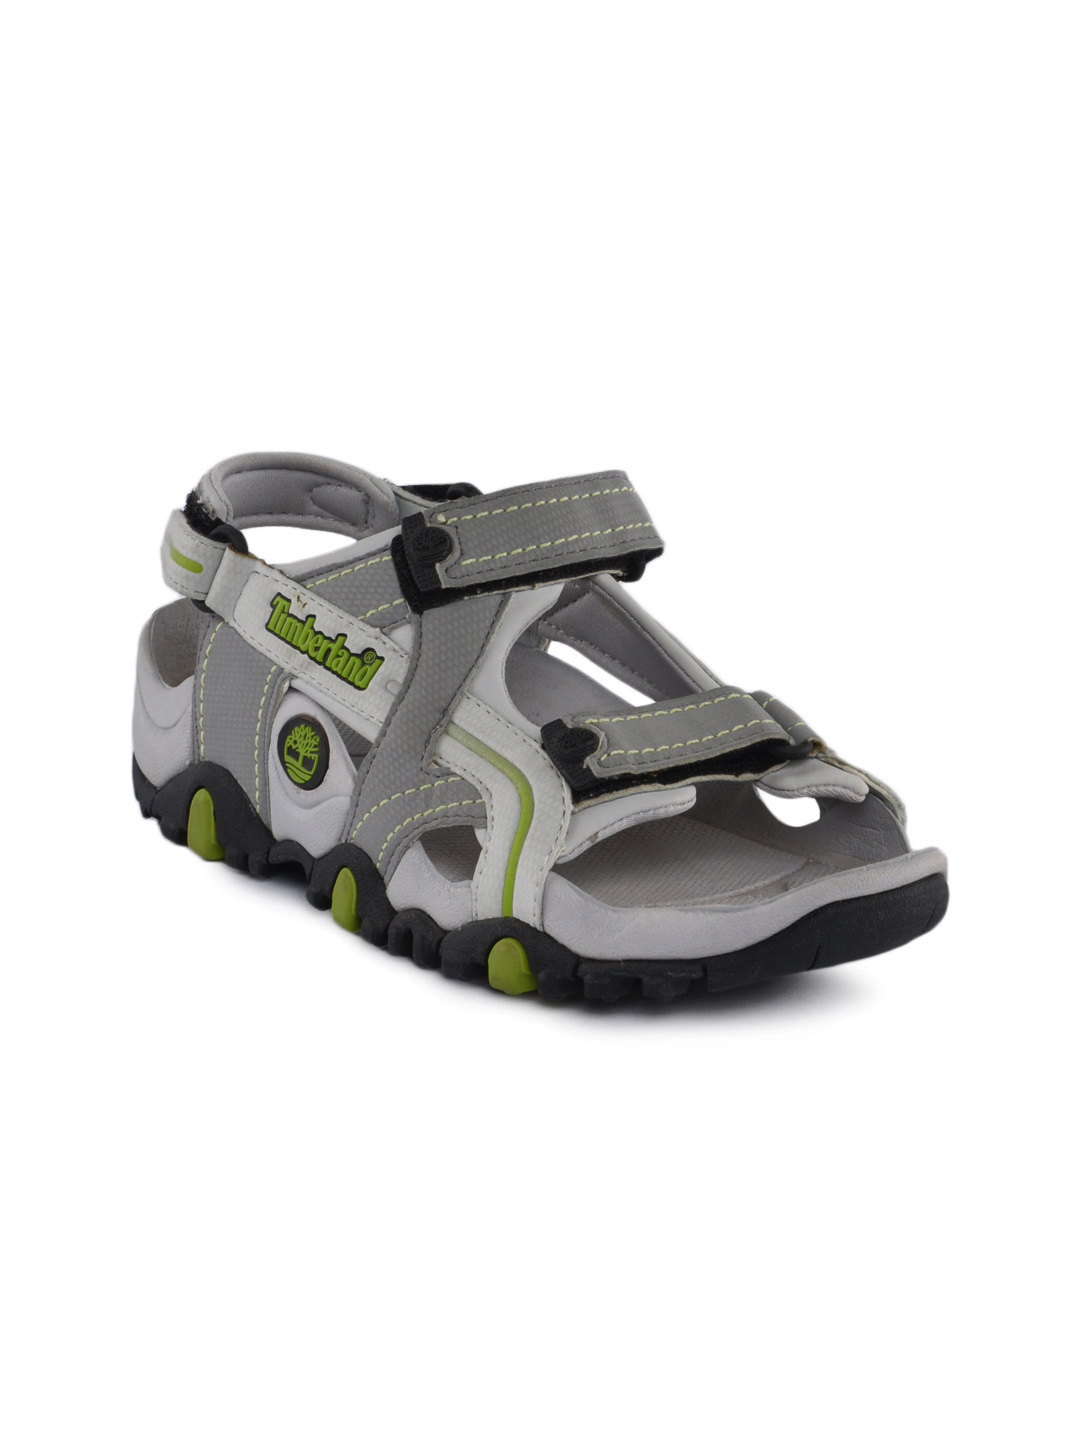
Timberland Women Grey Sandals
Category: Footwear / Sandal / Sports Sandals
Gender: Women
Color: Grey
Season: Fall 2012
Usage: Casual